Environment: real
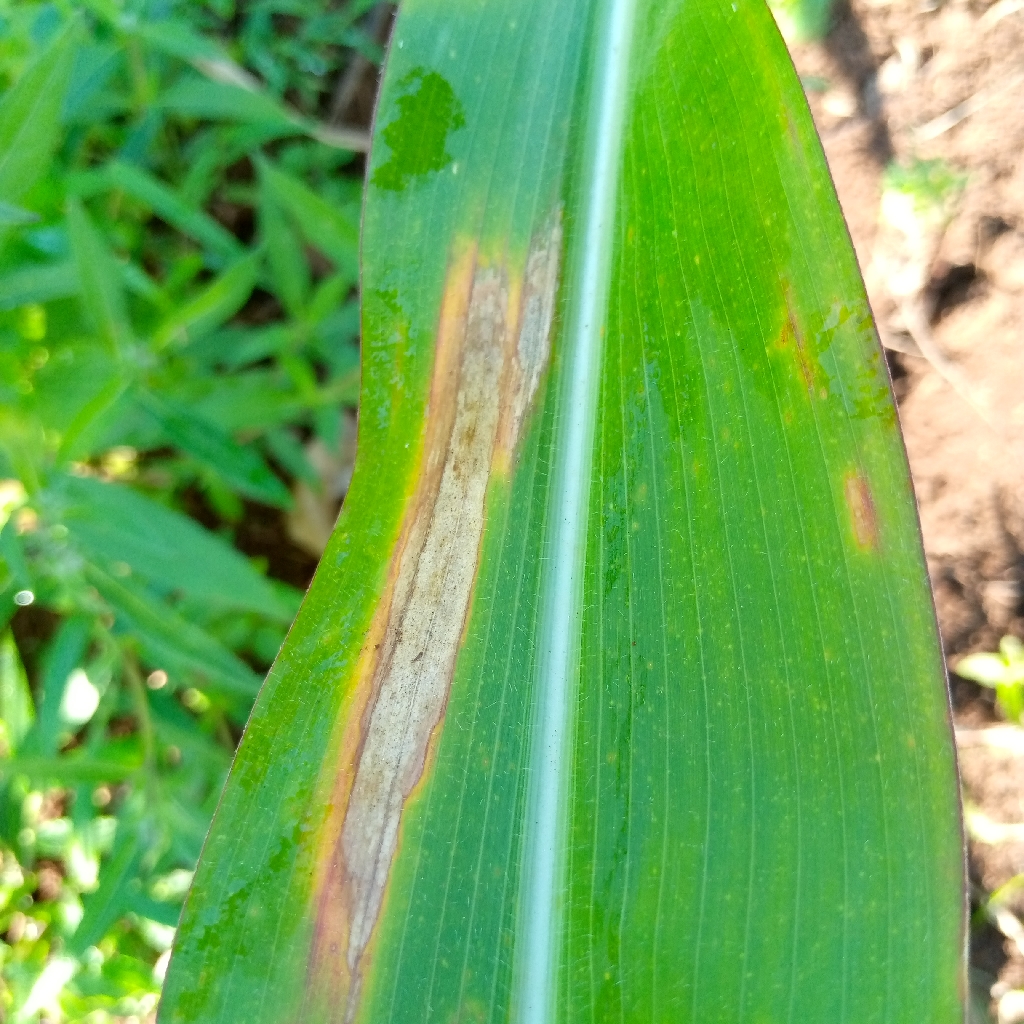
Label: northern_corn_leaf_blight